National Register of Historic Places listings in Marion County, Texas

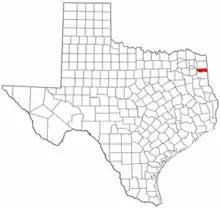
Location of Marion County in Texas

This is intended to be a complete list of properties and districts listed on the National Register of Historic Places in Marion County, Texas. There are one district and 17 individual properties listed on the National Register in the county. Sixteen individually listed properties are Recorded Texas Historic Landmarks while the district contains many more including one that is a State Antiquities Landmark.